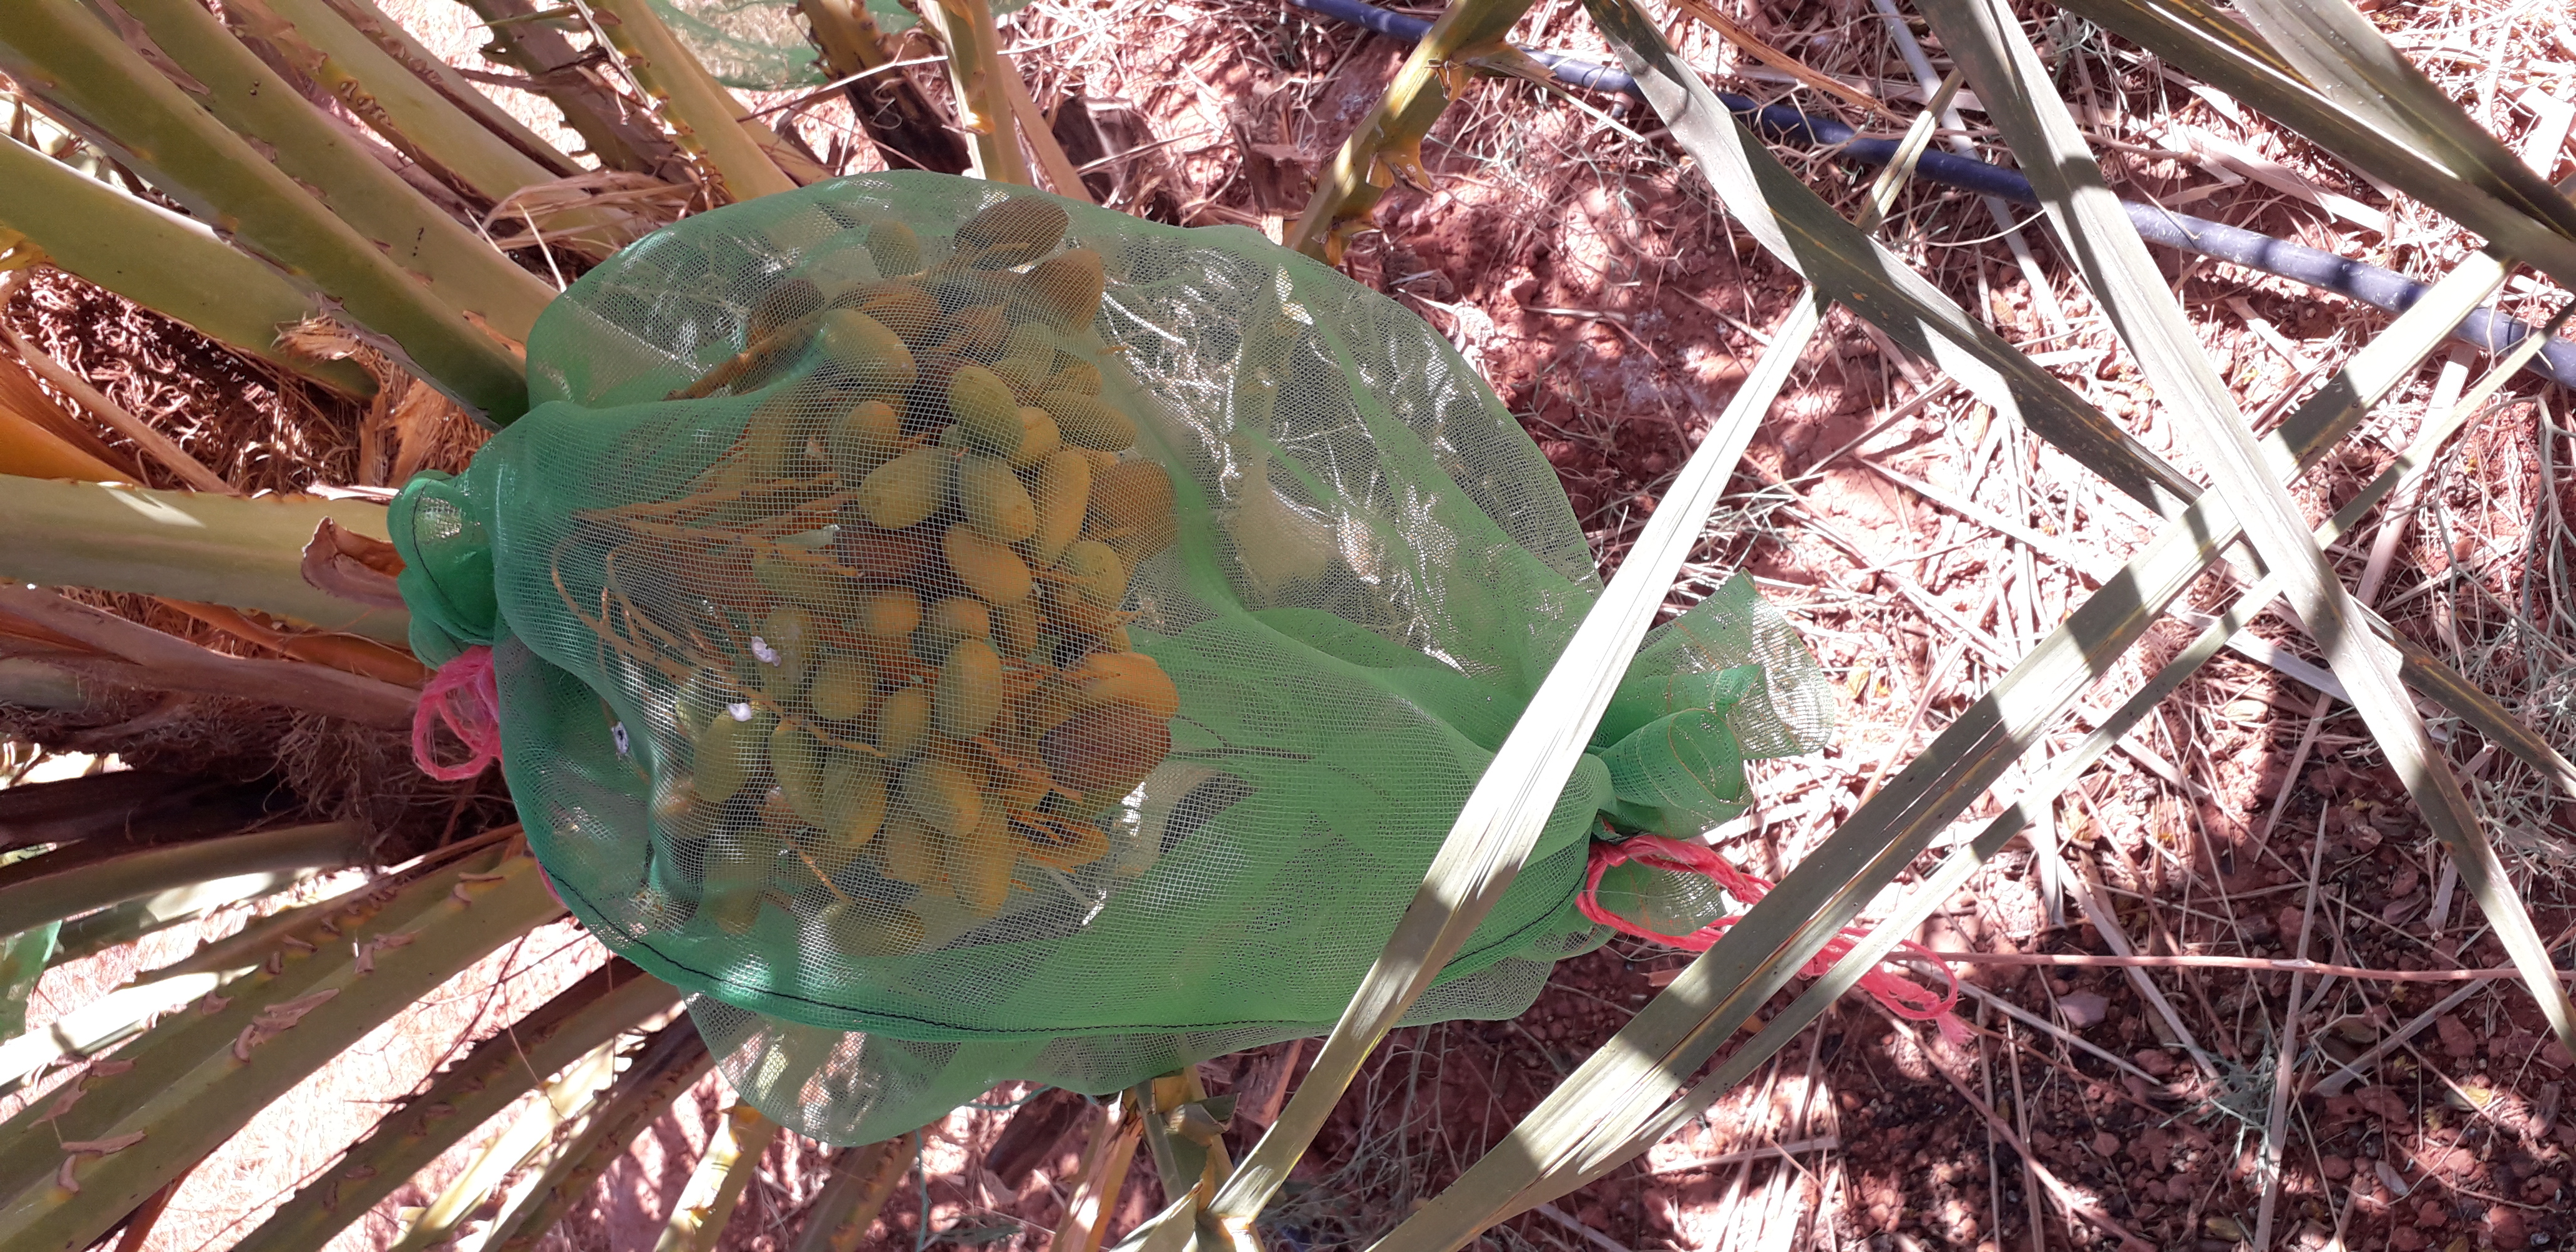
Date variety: kholt